Kaiser Mountains

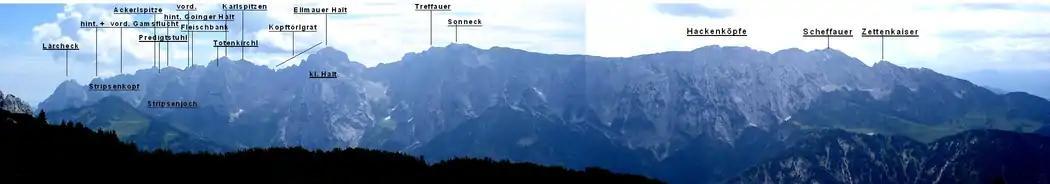
The Wilder Kaiser from the north

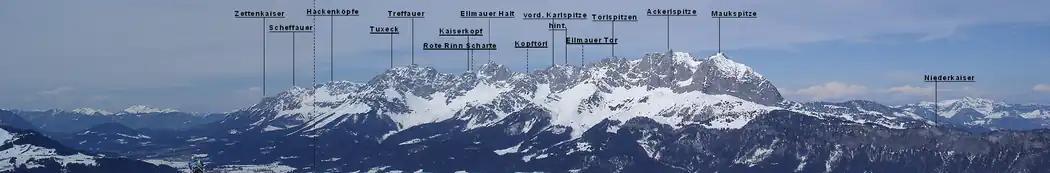
The Kaiser Mountains from the south

As early as the 1920s individual nature lovers, including the "Emperor Pope", Franz Nieberl, called for greater protection of the unique natural region of the Kaiser. The primary aim of this protection was to prevent over development of the Kaiser Mountains by cable cars and roads. In those days such ideas were unsuccessful. In 1961, following a referendum, it was decided to establish a nature reserve, which was officially opened on 19 April 1963. The reserve, which covered all the peaks of the Wilder and Zahmer Kaiser, has an area of and lies within the territories of the municipalities of Kufstein, St. Johann in Tirol, Ebbs, Ellmau, Going, Kirchdorf in Tirol, Scheffau and Walchsee. The height of the nature reserve's terrain ranges from 480 m up to 2344 m at the summit of the Ellmauer Halt. The only man-made lift in the protected area is the chair lift to the Brentenjoch saddle. Other lift projects were not realized because of the nature reserve. For a long time, the construction of a road into the Kaisertal valley was hotly contested as it was the only inhabited valley in Austria without road access. The Kaisertal road, which now runs from Ebbs through the Anna Tunnel (813 m long) into the Kaisertal, was opened on 31 May 2008. It was built by the parish of Ebbs as a private road for use only by a very narrow group of beneficiaries: residents, farmers, authorities and organisations with safety functions.